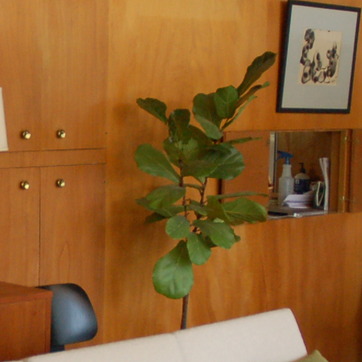
Material: foliage